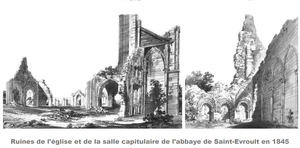
Abbaye de Saint-Evroult, Orne, Ruines en 1845 (Montage de deux gravures retouchées du domaine public de l'ouvrage de Léon de La Sicotière: Le département de l'Orne archéologique et pittoresque, édition de 1845, insérées entre les pages 98 et 98 bis)
L’abbaye de Saint-Évroult est une ancienne abbaye bénédictine construite sur ce qui est aujourd'hui le territoire de la commune de Saint-Évroult-Notre-Dame-du-Bois. Elle est aujourd'hui en ruines et fait l’objet d’un classement au titre des monuments historiques depuis le 17 janvier 1967.